Boeing X-20 Dyna-Soar

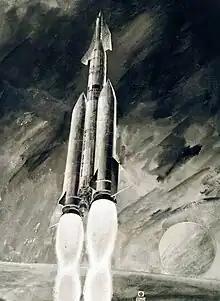
An artist's impression of an Air Force Titan III boosting the X-20 Dyna-Soar into orbit (1962).

The Titan II and Titan III boosters could launch Dyna-Soar into Earth orbit, as could the Saturn C-1 (later renamed the Saturn I), and all were proposed with various upper-stage and booster combinations. In December 1961, the Titan IIIC was chosen) but the vacillations over the launch system delayed the project and complicated planning.